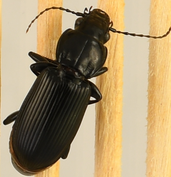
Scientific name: Pterostichus melanarius melanarius
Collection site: Chase Lake National Wildlife Refuge NEON (WOOD), plot WOOD_028